Longhi (surname)

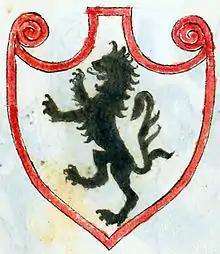
One of the oldest coats of arms associated with the surname, belonging to the counts Ugoni-Longhi: Black rampant lion on a silver field, which had prolific descent in the Italian armorial, being one of the emblems most constantly associated with the surname among noble groups. From the manuscript "Famiglie venete con le loro armi", 17th century.

Longhi is an Italian surname of ancient origin, initially spelled as Longo, of which Longhi is plural. Some groups gained great power in the Middle Ages and into the modern era, holding dozens of titles of nobility and vast estates in north-central Italy. The surname appears in many dialectal variants, such as Longis, Longoni, Longa, Longhù, Longi, Longu and others. In addition to the Longus, the plural Longi is usually found in Latin texts. However, since in Italian "" means "long", "tall", "ancient" or "long", and is a word of common usage, it is likely that many of the numerous groups scattered throughout Italy had independent origins.